Orca attacks

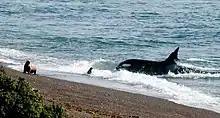
An orca beaching to capture sea lion on the beach of Valdes Peninsula

In 1989 American researcher Bernd Würsig published an article about having been attacked by an orca on a beach of the Valdes Peninsula. A single individual, possibly as big as 9 metres (30 ft), beached towards him while he was watching sea lions about 200 metres (650 ft) away from him in hopes of taking a photograph of an orca hunt. Dr Würsig ran up the beach after the animal missed him by about 1 metre. He speculated that the whale might have mistaken him for a seal.